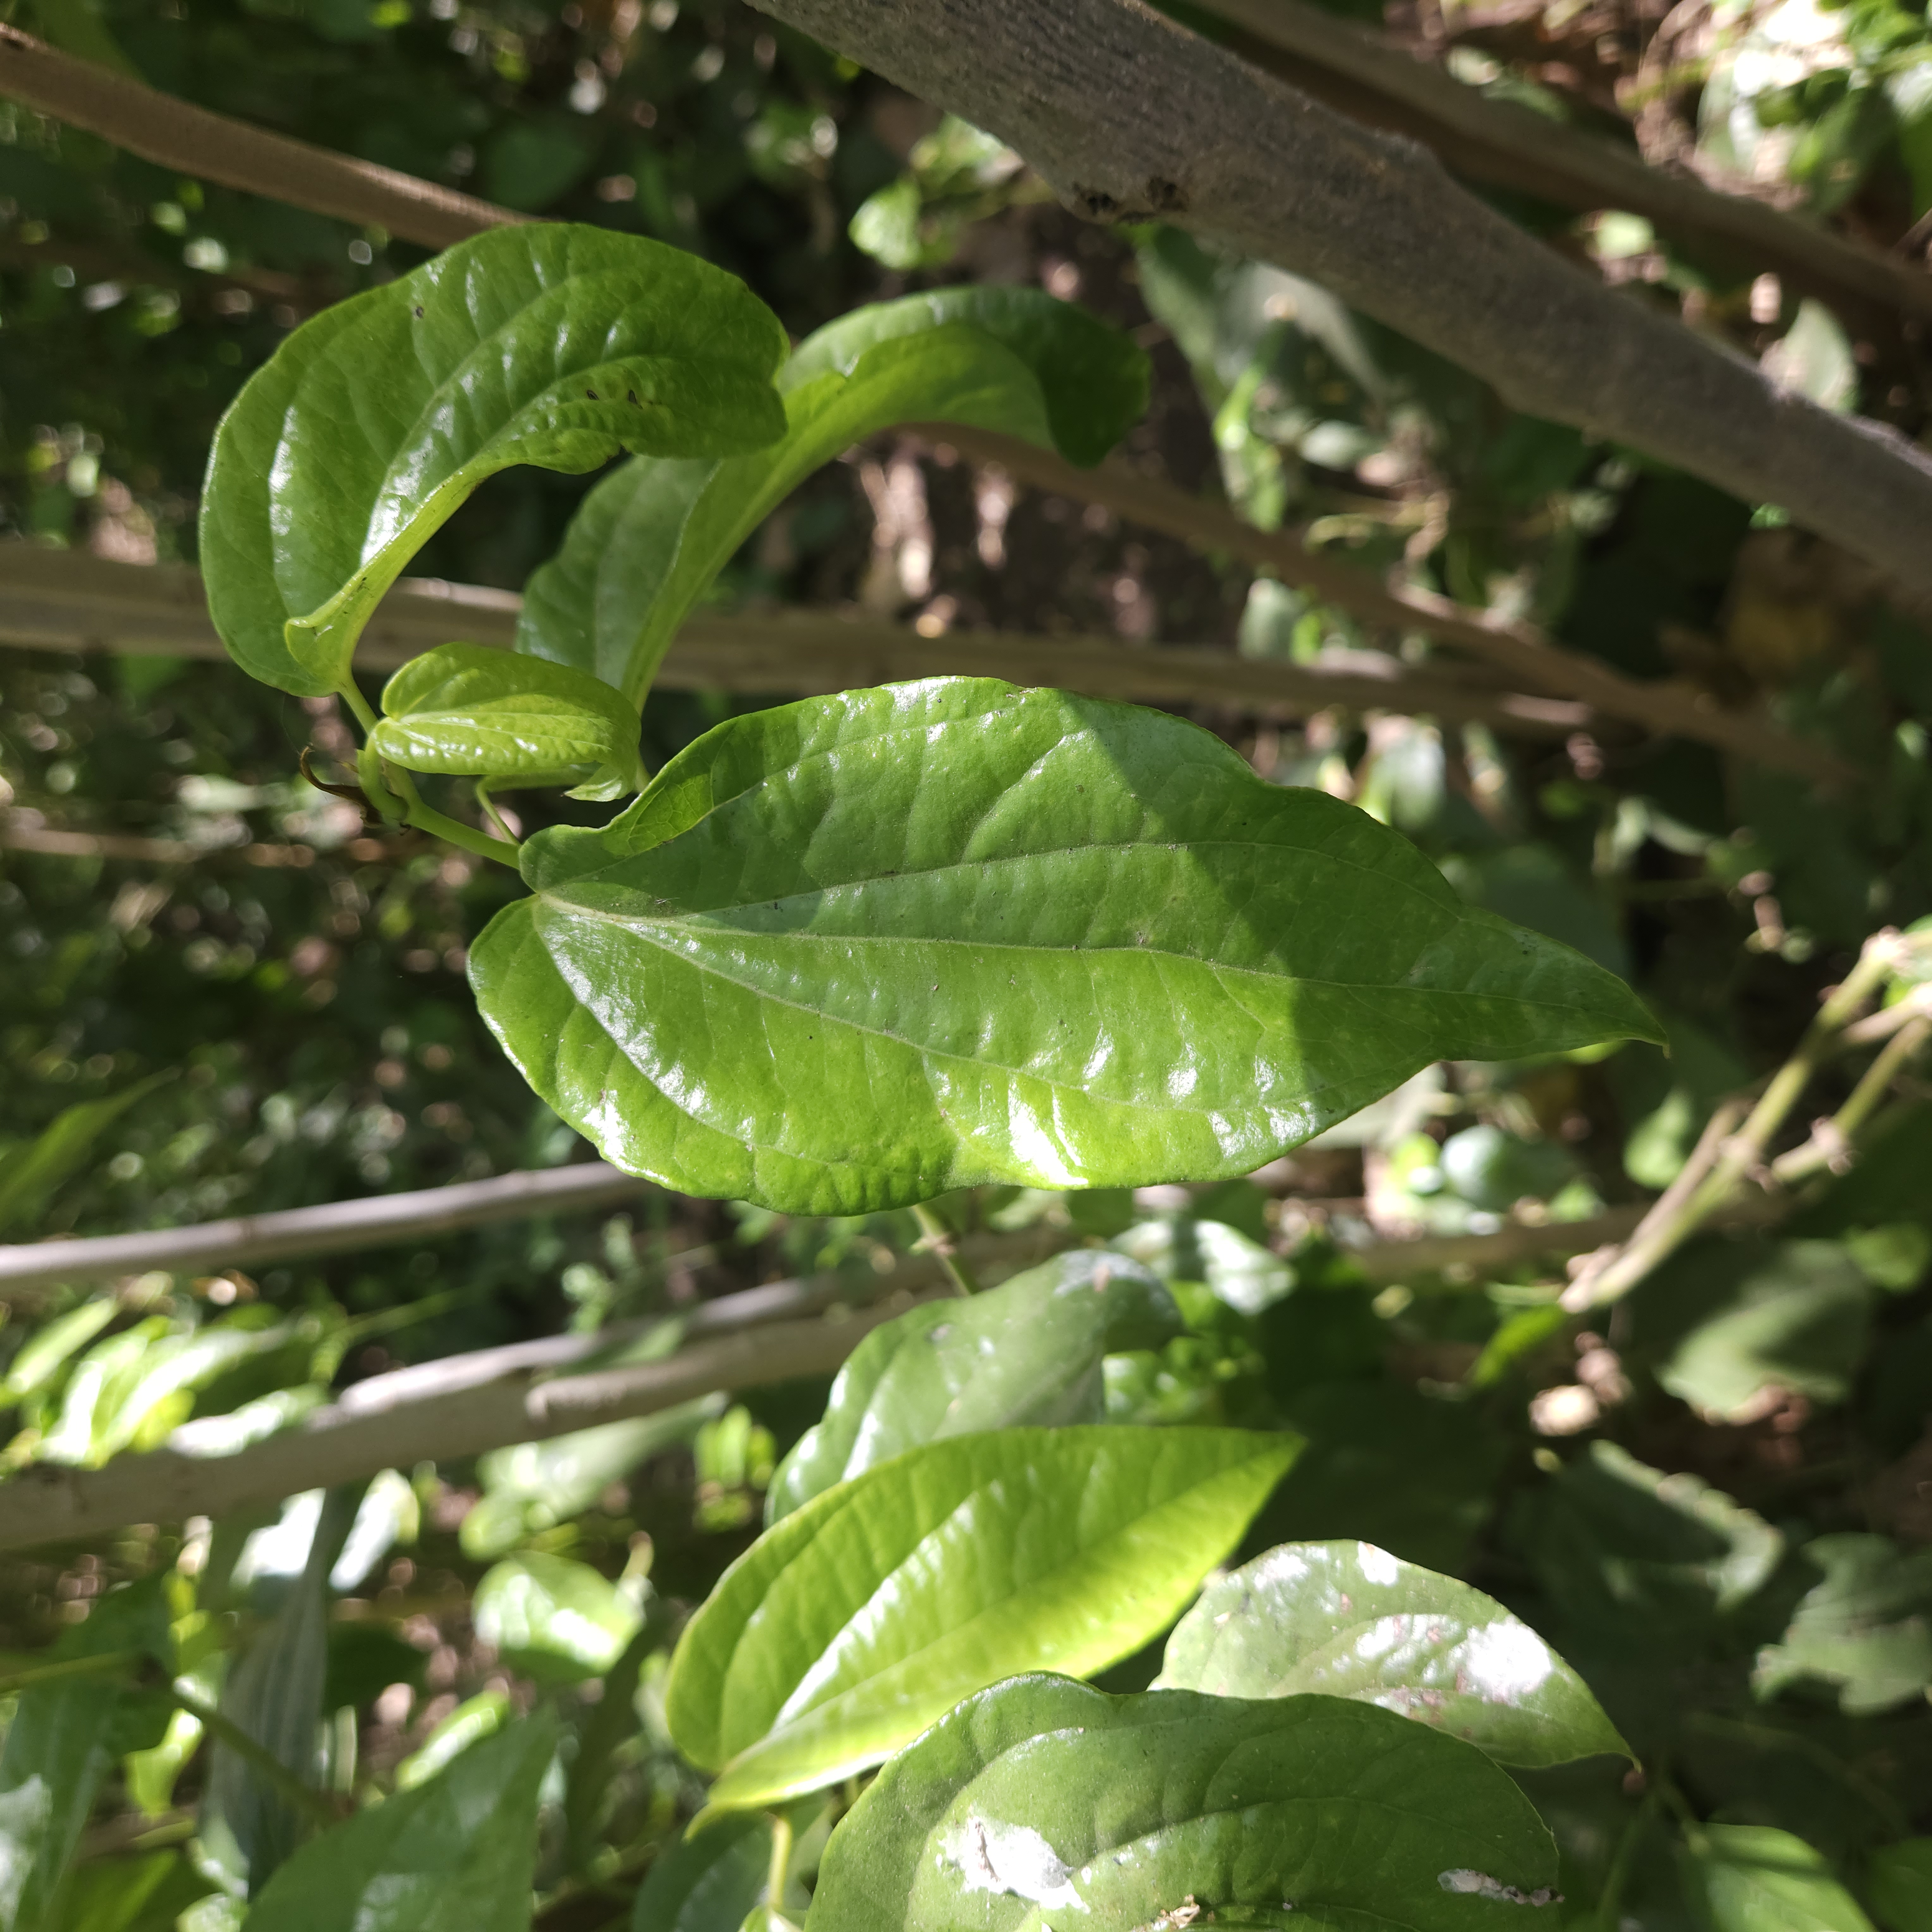
Label: Healthy